Angelo Viva

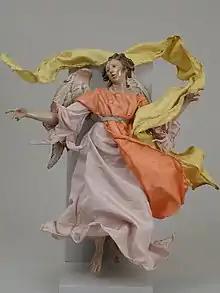
Angel

Angelo Viva (1748 in Naples, Italy - 27 February 1837 in Naples, Italy) was an Italian sculptor. His important works are the statuary "", the Statues of the Evangelists in the , the decorations of the and the funeral monument of Giovanni Paisiello visible today in the church of Santa Maria Donnalbina. He also carried out a restoration of the Nile God Statue, Naples. He also did the facades of the Santa Maria di Montesanto, Naples.